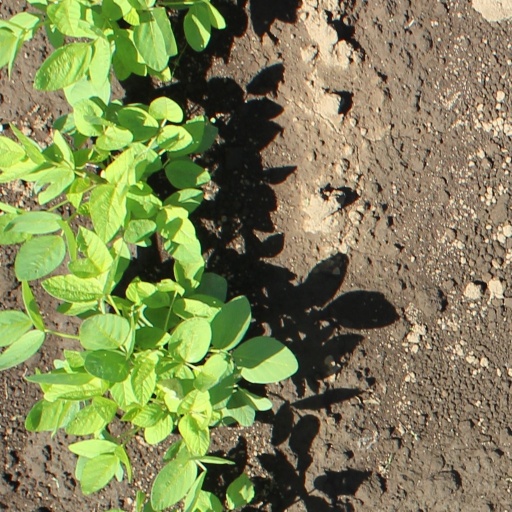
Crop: soybean